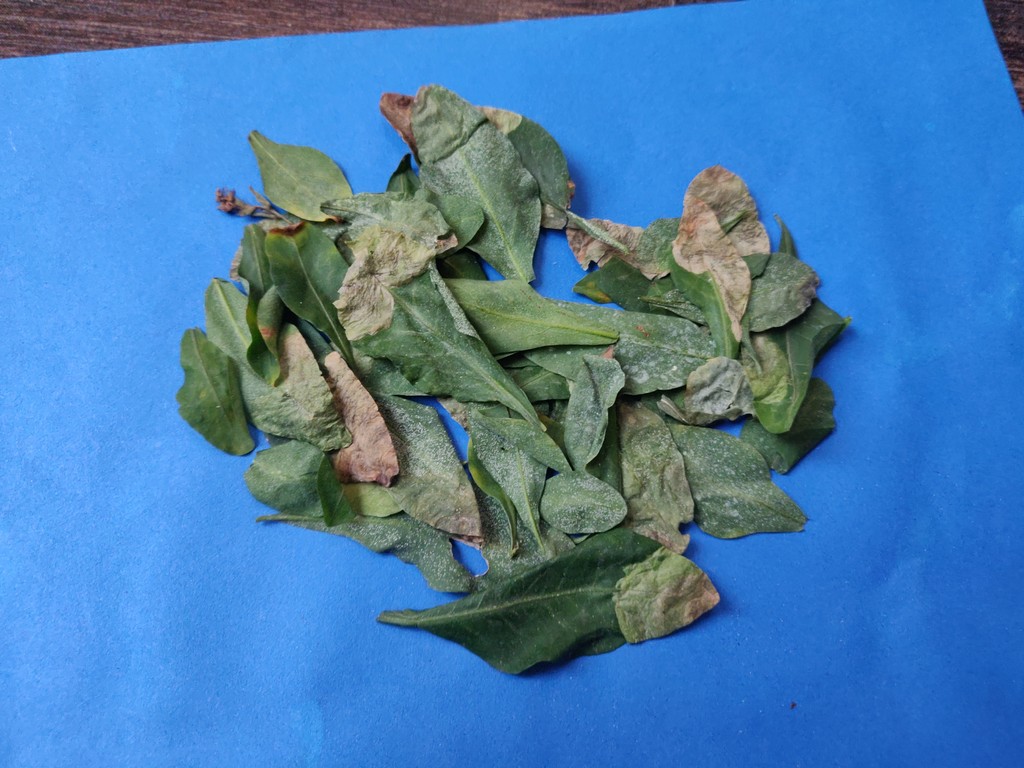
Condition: Unhealthy
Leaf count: multiple
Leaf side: unknown